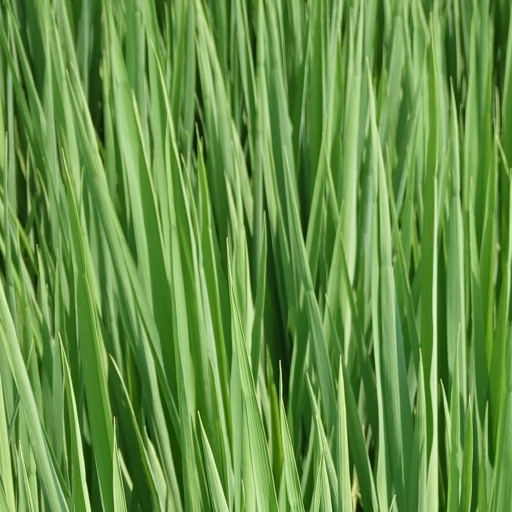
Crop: rice